Kufra

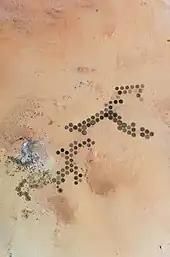
Kufra cultivated areas seen from space

The "Frankfurter Zeitung" reporter and author Muhammad Asad interviewed a man from Kufra after its seizure by the Italians in his book "The Road to Mecca". According to Asad's source, the Italians attacked from three sides, with armored cars, artillery, and aircraft. The defenders, a few hundred men with only small arms unable to penetrate the Italian armor, defended the place house-to-house but were overwhelmed. The Italians (and their Eritrean auxiliaries) then raped the women, tore up a Koran and cast it on the ground, cut down the palm trees, burnt Sayyid Ahmad's library, and took some of the elders and scholars and hurled them to their death from airplanes.